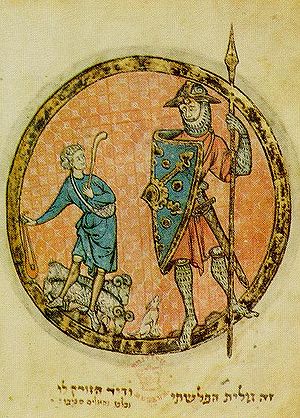
Goliat
David møder Goliat i en tilsyneladende ulige tvekamp. Fremstilling fra det 13. århundrede
Goliat er en figur fra Det gamle testamente i Bibelen.